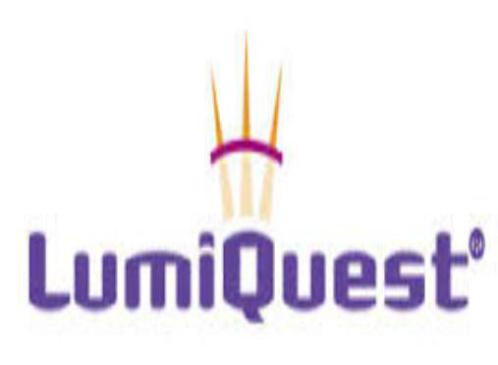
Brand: lumiquest
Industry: Necessities